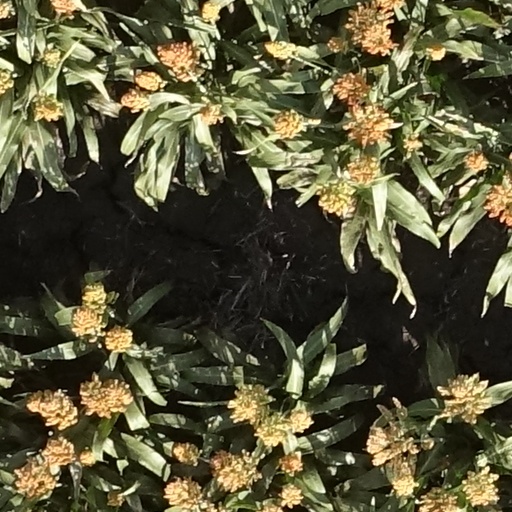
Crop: sorghum